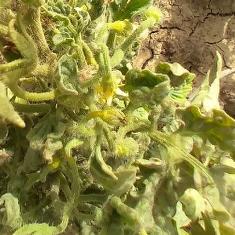
Crop: Tomato
Condition: virosis-d